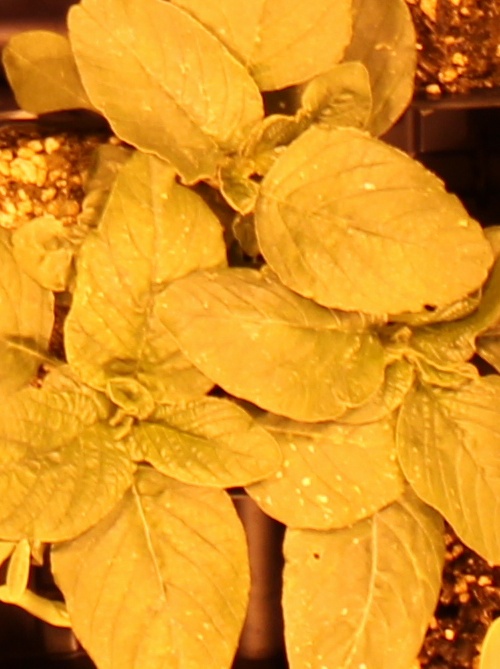
Label: Redroot Pigweed